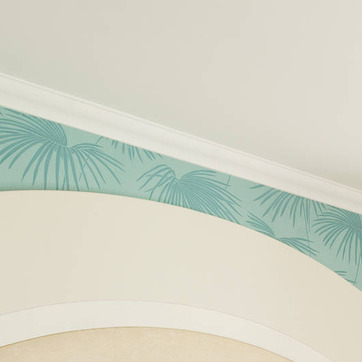
Material: wallpaper